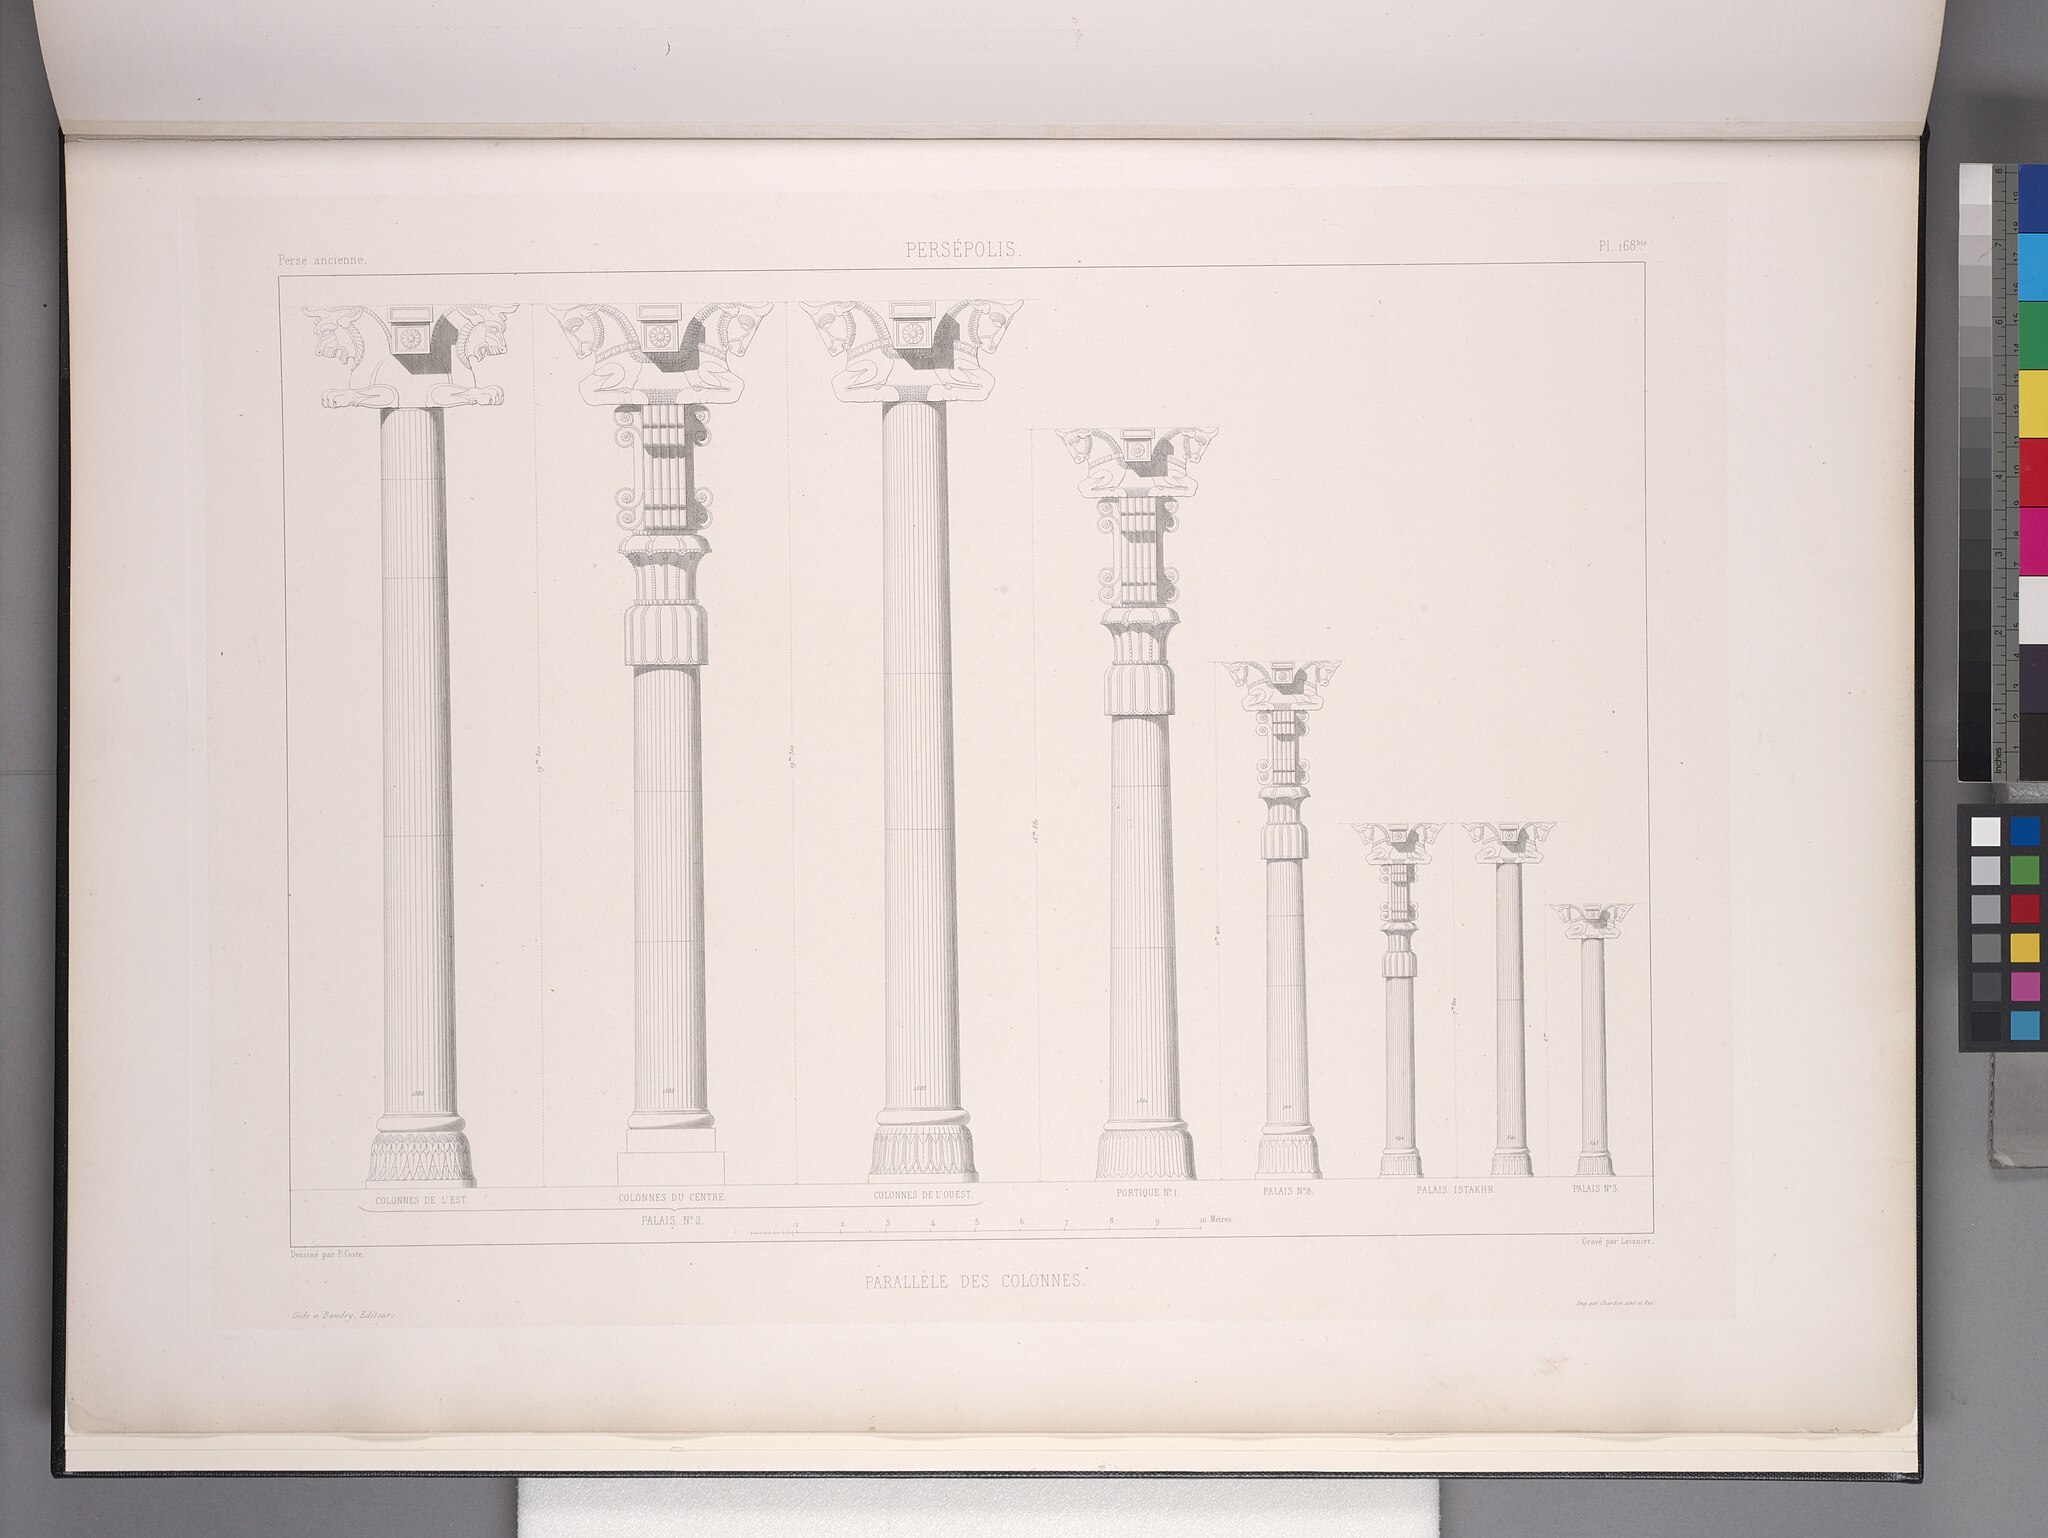
Title: Persépolis. Parallèle des colonnes (NYPL b12482496-1542882)
Description: Persépolis. Parallèle des colonnes
Date: 1851
Categories: Columns in Persepolis, Images uploaded by Fæ, PD-old-100-expired, PD-scan (PD-old-auto-expired), Images from the New York Public Library, CC-PD-Mark, Persepolis in the 19th century, Voyage en Perse, PD-old missing SDC copyright status, Illustrations of Persepolis